Magdalena Aotearoa

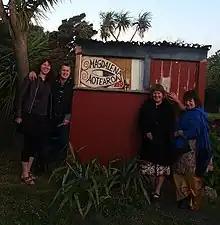
Magdalena Aotearoa Trust (2017)

Magdalena Aotearoa is a network of women in performing arts based in New Zealand (Aotearoa in Māori).